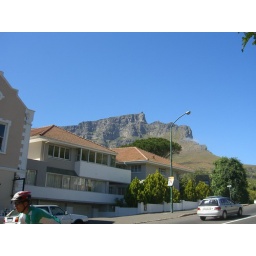
table mountain, which i climbed, from the road in front of my B&amp;amp;B